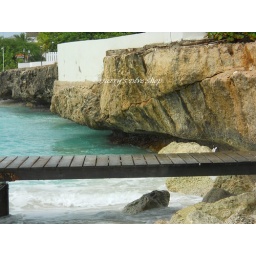
Persistance of bashing water over time has carved the underside of the rock